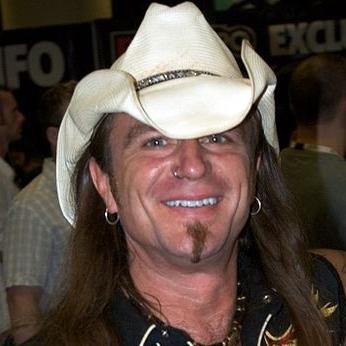
Age: 46